Long Newnton

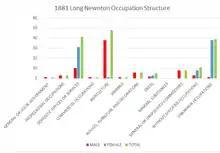

In 2016, the average house value in Long Newnton was £700,000, an increase of £90,000 over the previous ten years.